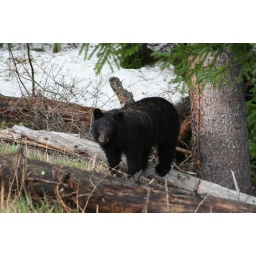
This bear was walking next to the road near a parking area